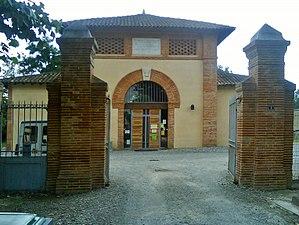
Grenade (Haute-Garonne, France)
Grenade, aussi nommée Grenade-sur-Garonne, est une commune française de la région Occitanie. Située dans le département de la Haute-Garonne, elle se situe à 25 kilomètres de Toulouse et de Montauban, et à mi-chemin entre Albi et Auch.